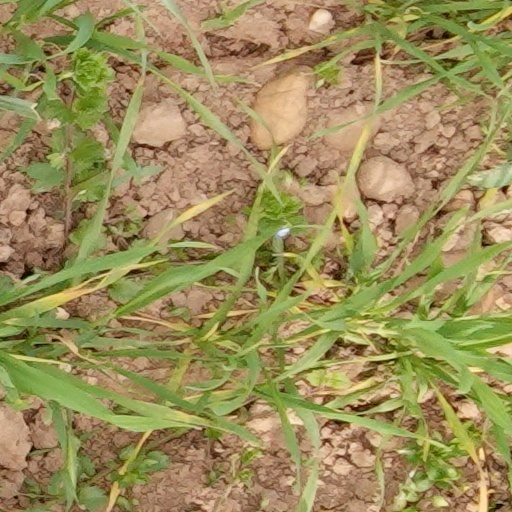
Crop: wheat